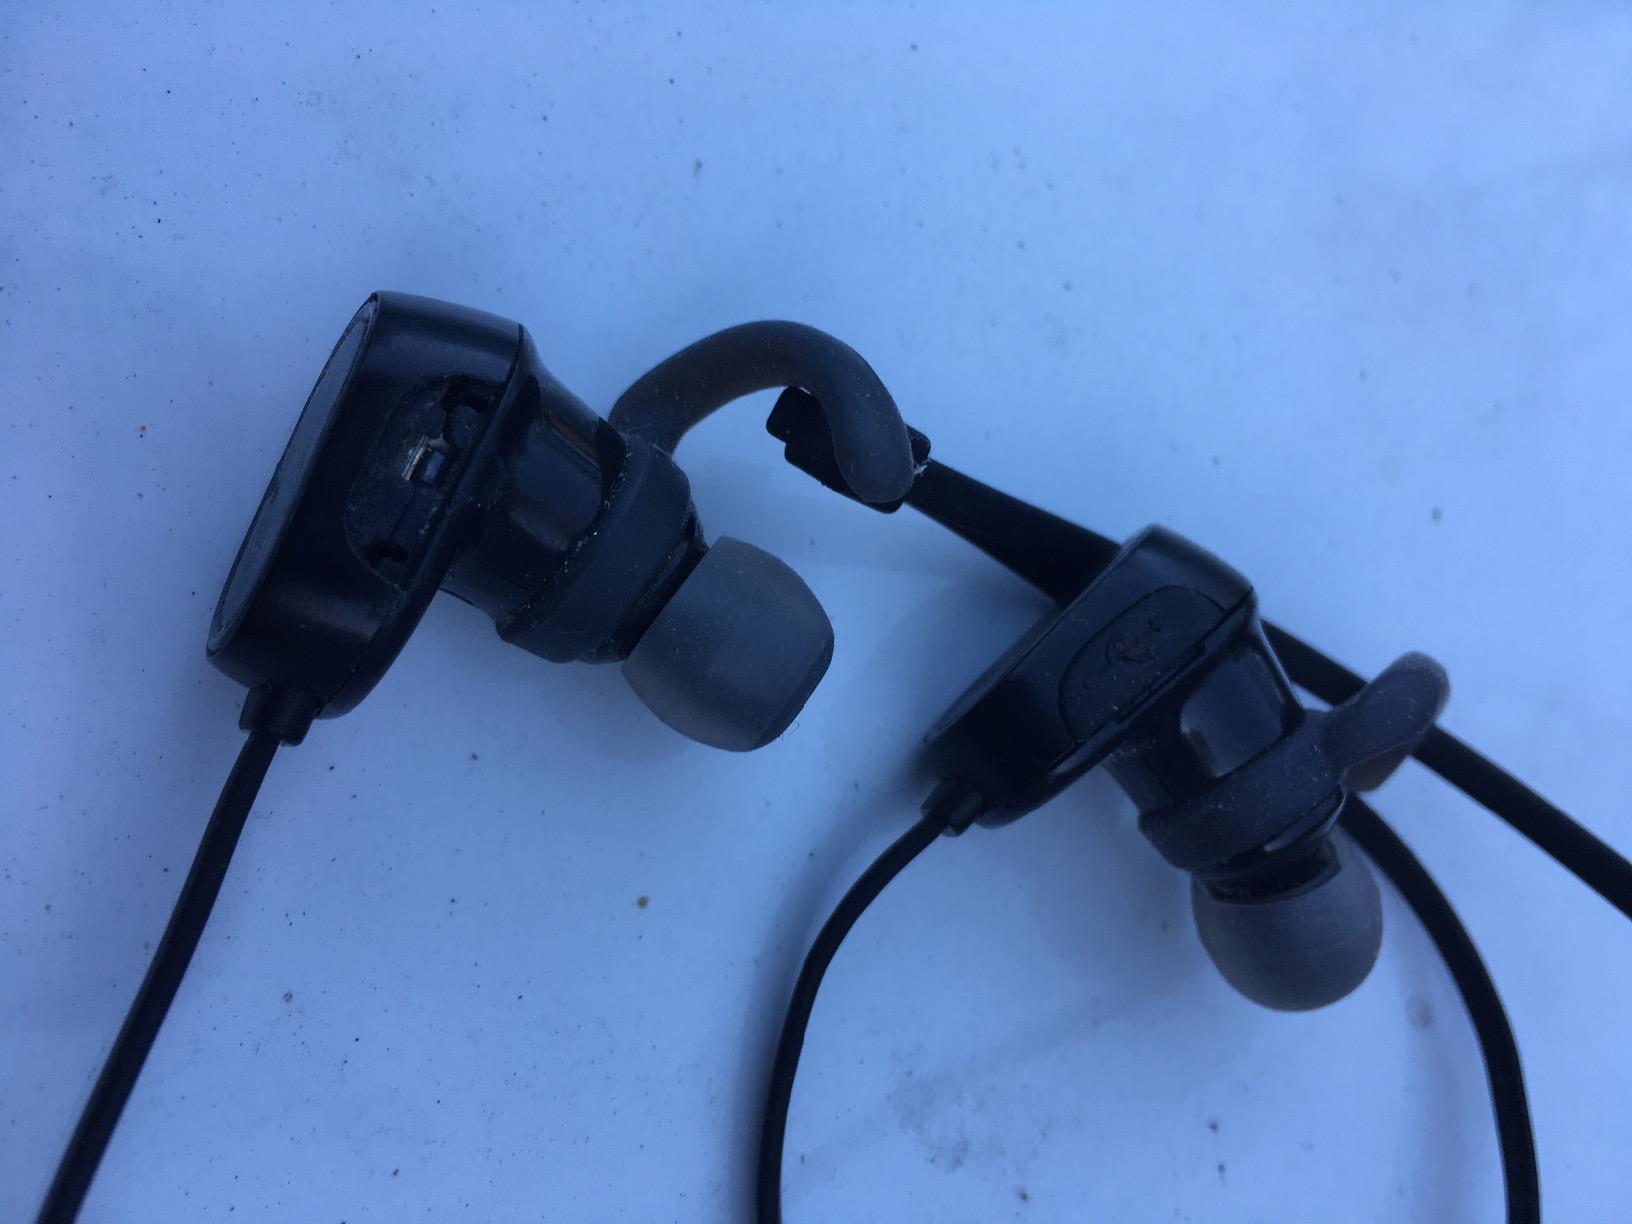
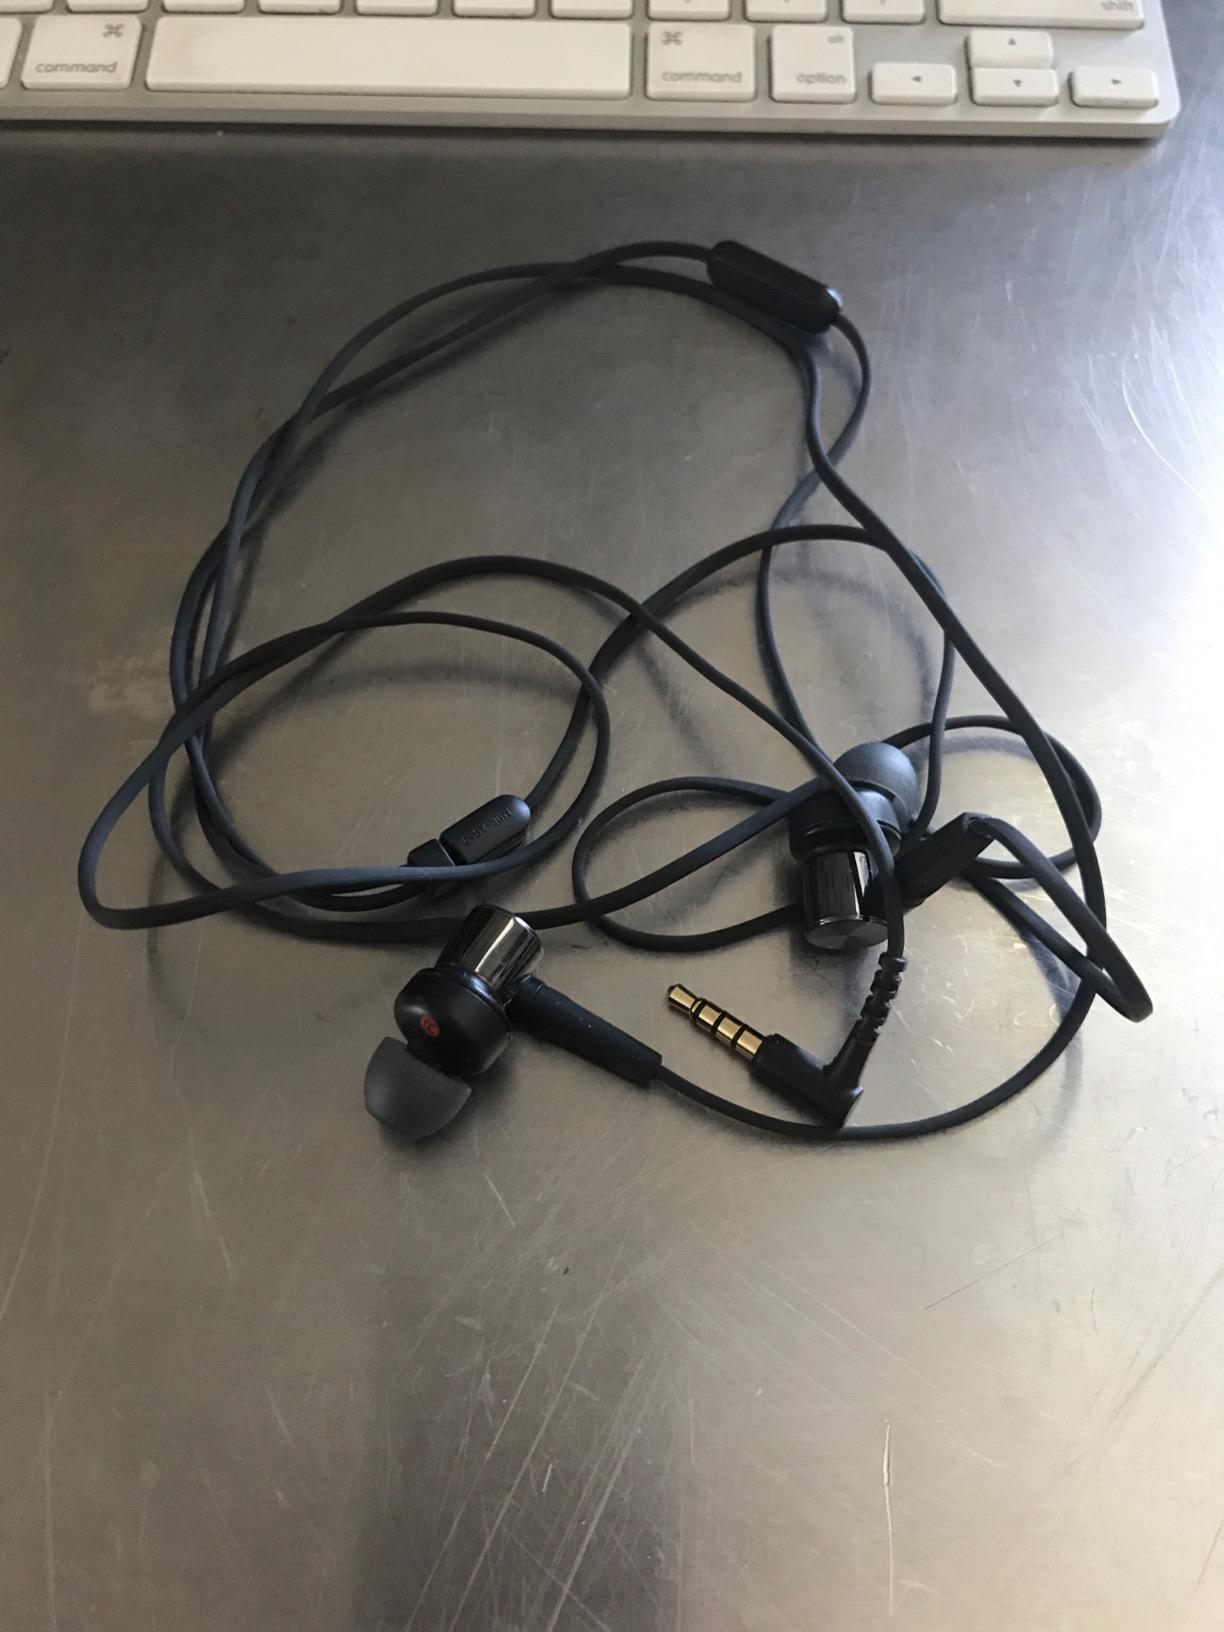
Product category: headphones
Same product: no